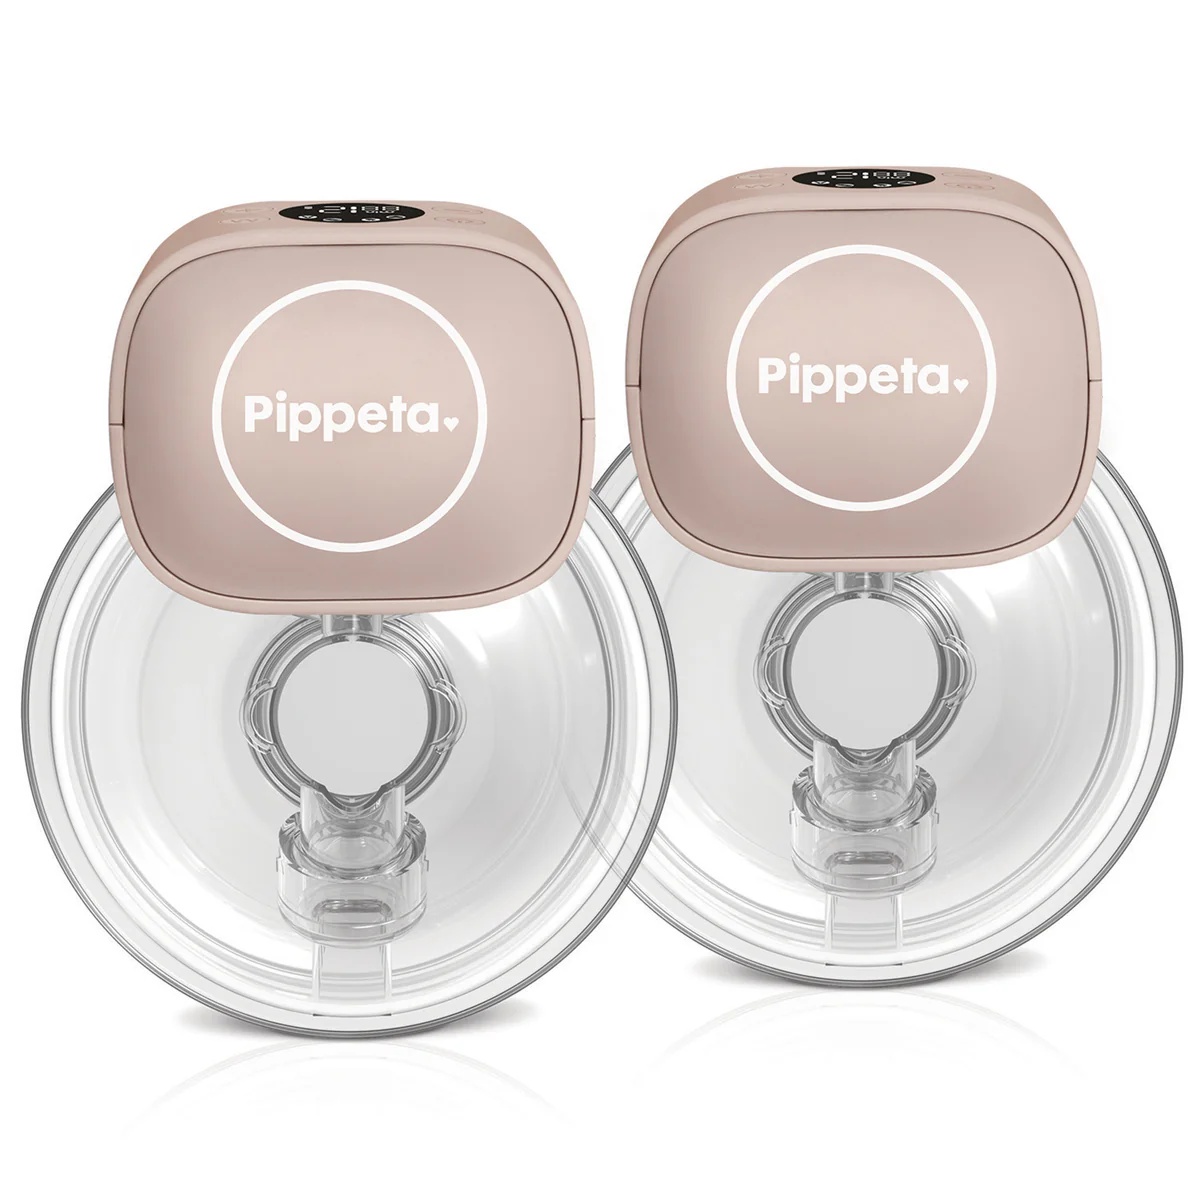
Pippeta LED Wearable Hands Free Breast Pump - 2 Pack
Say ' hello ' to our NEW Pippeta LED Wearable Breast Pump. Lighter! Smaller! More Levels! Every Mother wants her hands free for extra cuddles. Here at Pippeta, we know that mums always have plenty to do, and sitting down to express milk isn’t always convenient. That’s why our Pippeta pump makes it possible to pump while on the go. Being small and lightweight this pump can be worn inside your nursing bra, with no tubes or wires - it’s truly hands free! With a soft silicone cup that fits snug around your breast, the Pippeta pump makes the journey of breastfeeding much easier. Simply remove the cup from the pump and empty into your baby bottles or freezing bags. Quiet, comfortable, easy to clean and easy to assemble. Pippeta pump takes away the fuss! What's in the box? 2 x LED Breast Pump 2 x Collection Cup 2 x Breast Shield (24mm) 2 x 19mm & x 21mm flanges 2 x Bra Strap Adjusters 2 x Sealing Rings 2 x Charging Cable 2 x Valve 2 x Diaphragms Instructions for use + including extra parts 2 x Diaphragms 1 x Sealing Rings 2 x Valves
Brand: Pippeta
Category: Baby & Toddler > Nursing & Feeding > Breast Pumps